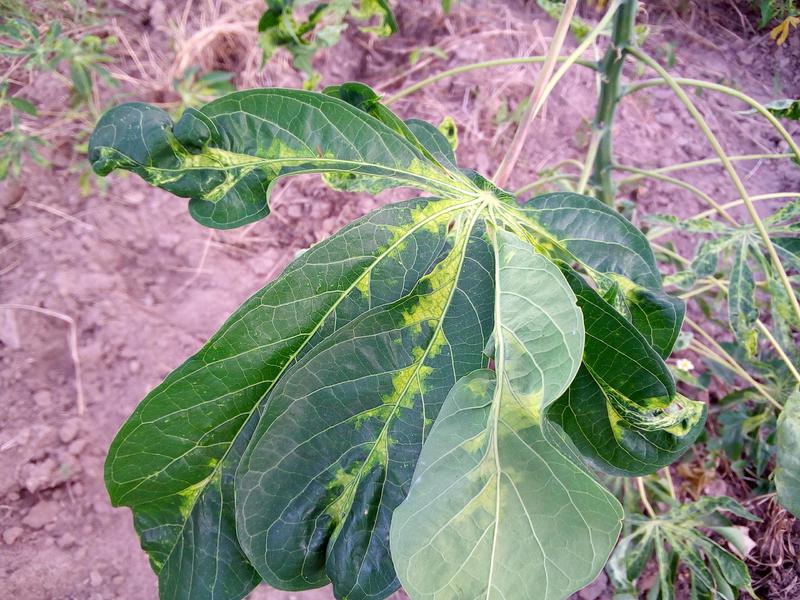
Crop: cassava
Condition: mosaic_disease